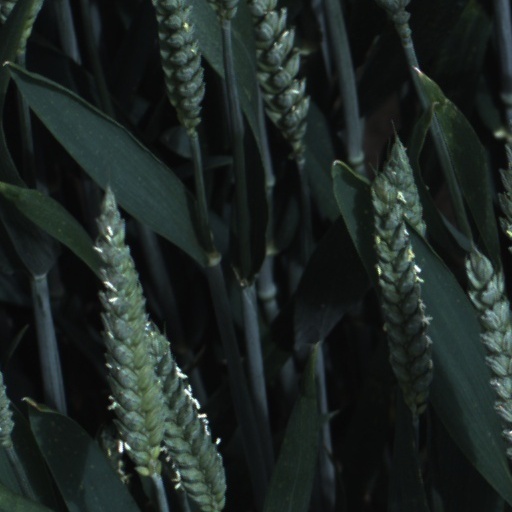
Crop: wheat